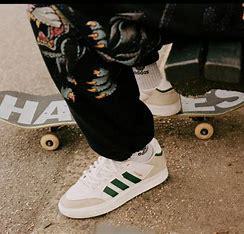
Brand: Adidas
Model: Tyshawn